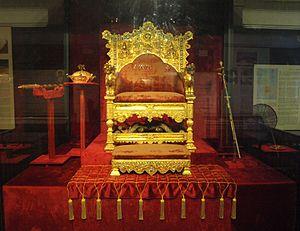
Le musée national de Colombo, également nommé le musée national du Sri Lanka, est l'un des deux principaux musées de Colombo. C'est le plus grand musée du pays. Il est géré par le département du musée national du gouvernement central. Il contient des collections d'une grande importance, telles que des costumes traditionnels et des joyaux historiques, notamment le trône et la couronne des rois de Kandy, ainsi que de nombreux autres vestiges liés à l'histoire sri-lankaise.